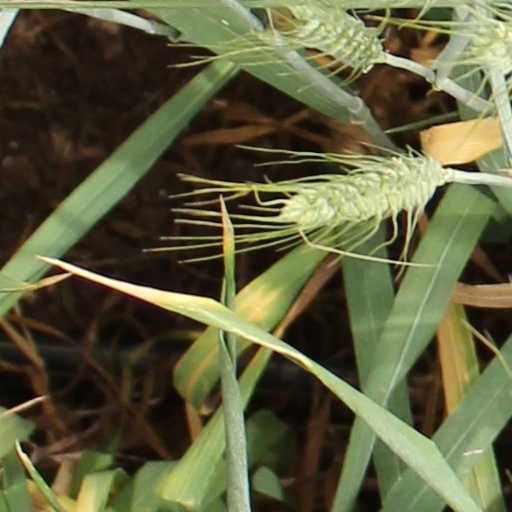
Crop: wheat